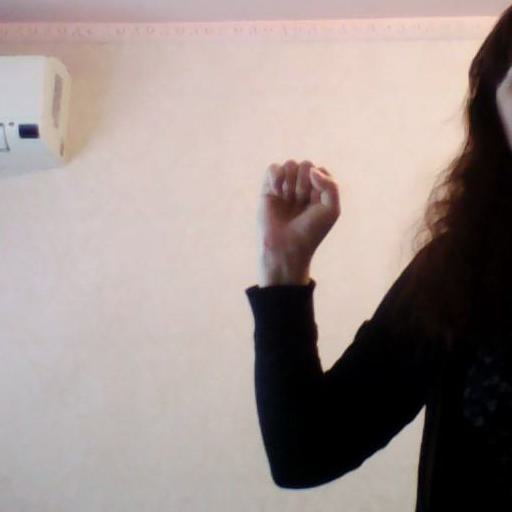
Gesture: fist